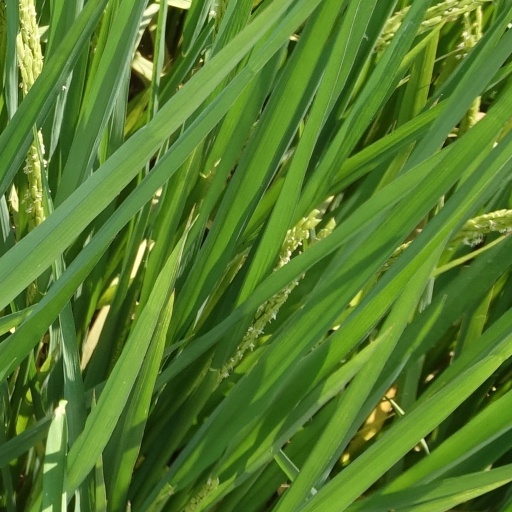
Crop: rice